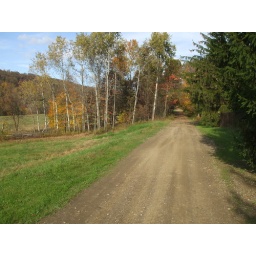
The road directly in front of the house